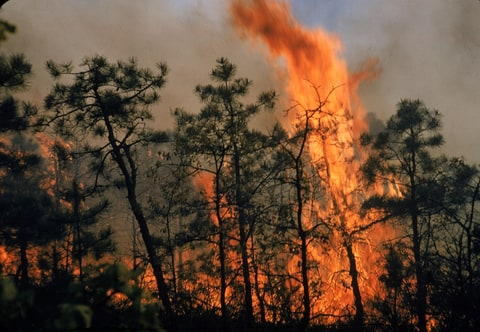
Fire: yes
Smoke: yes